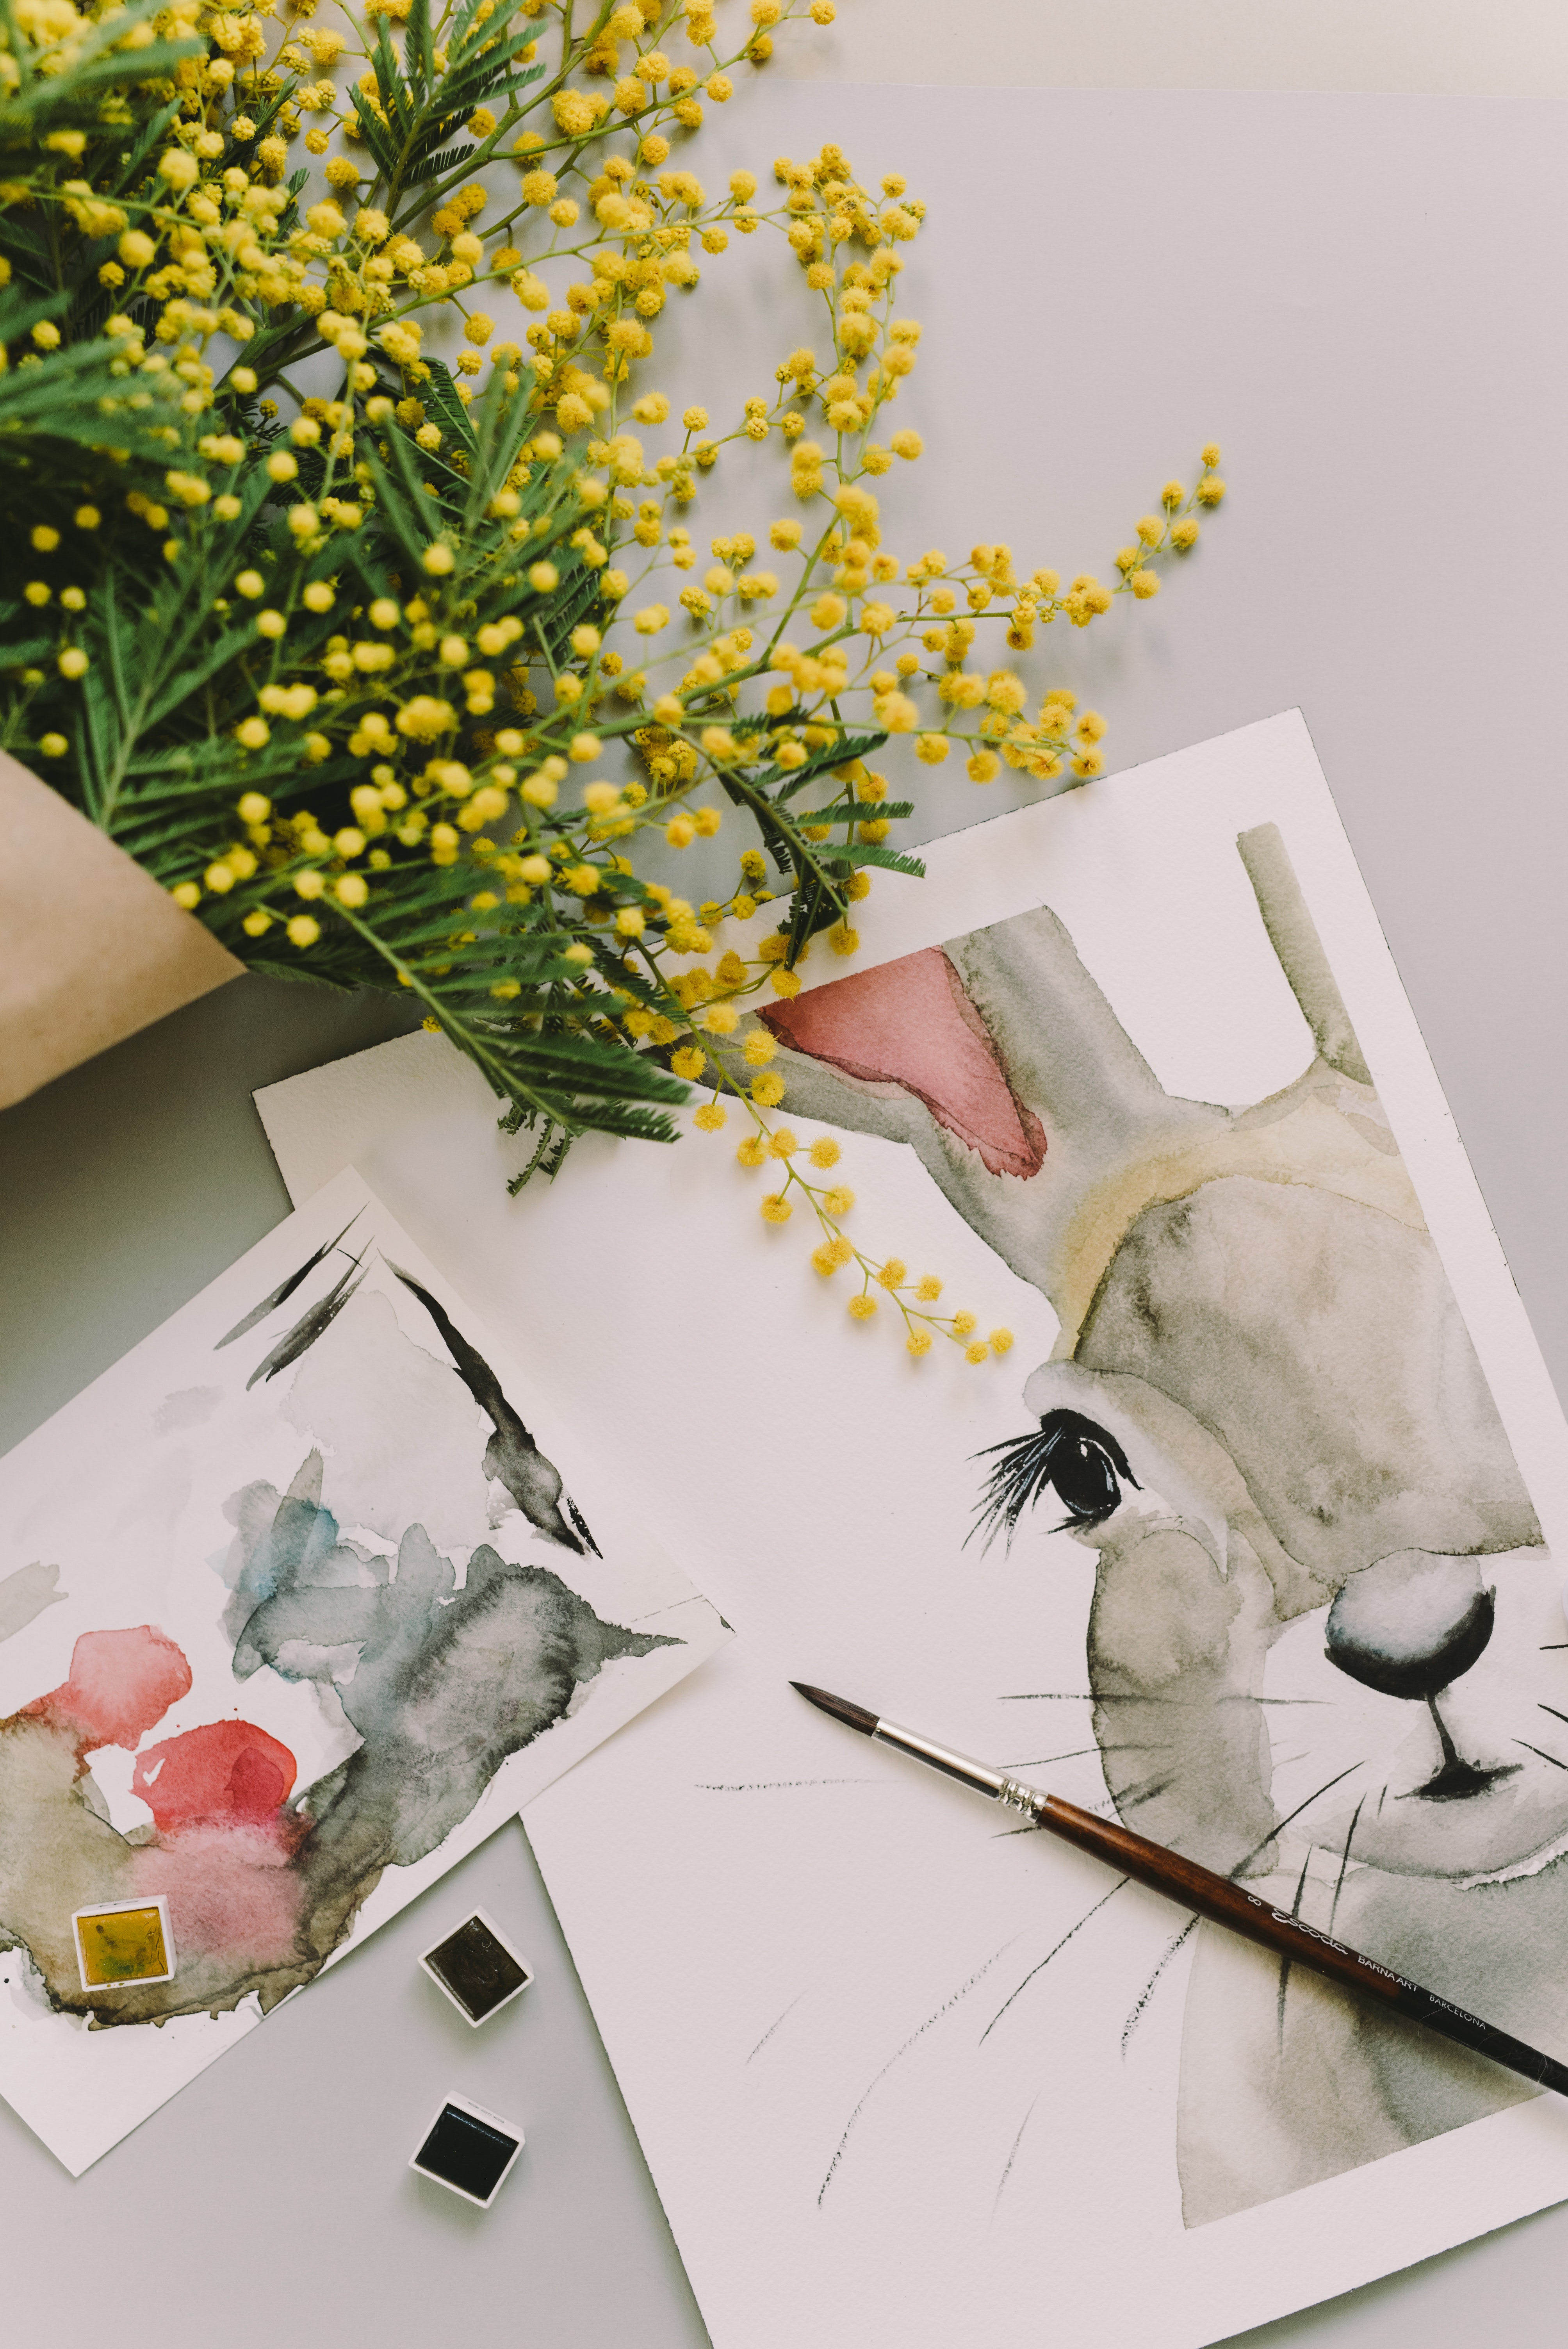
art, flower, plant, interior design, twig, wall, creative arts, paint, rectangle, flower arranging, event, cut flowers, room, font, annual plant, floral design, herbaceous plant, visual arts, bouquet, floristry, paper, wildflower, flowering plant, paper product, petal, landscape, artwork, watercolor paint, still life, still life photography, illustration, artificial flower, painting, herb, plant stem, graphic design